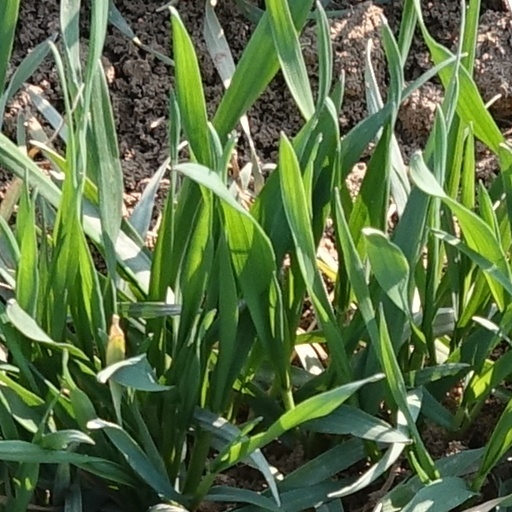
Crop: wheat